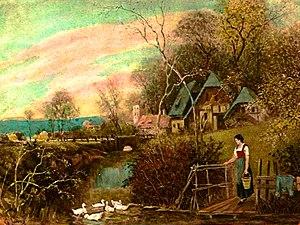
Oies blanches d'Anjou
L'oie d'Anjou est un produit de l'élevage et de la gastronomie angevine dans cette ancienne province française. Cette oie est la seule, au niveau européen, à posséder une IGP.